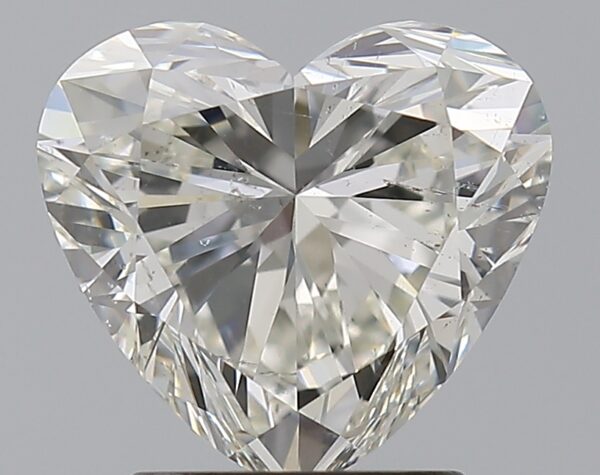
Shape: heart
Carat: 2
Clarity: SI1
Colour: J
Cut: EX
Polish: EX
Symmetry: EX
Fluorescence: N
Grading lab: GIA
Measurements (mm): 7.74 x 8.52 x 4.92